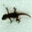
Label: lizard